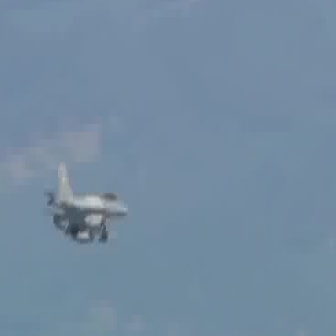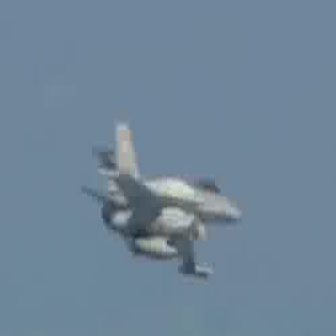
  Please identify the target specified by the bounding box [44,158,127,241] in the first image and locate it in the second image. Return the coordinates in [x_min,y_min,x_max,y_max] format.
Answer: [82,119,241,278]